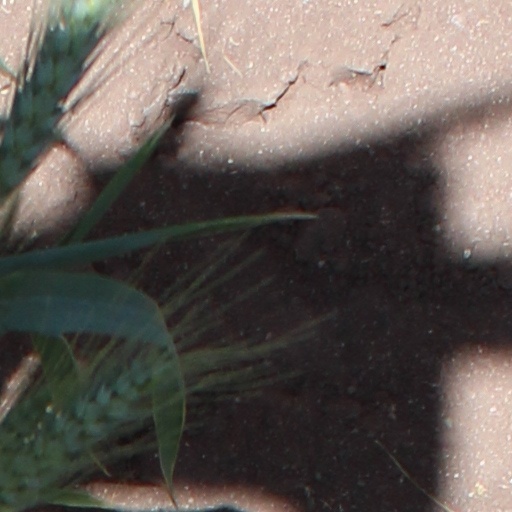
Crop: wheat